Rakkestad

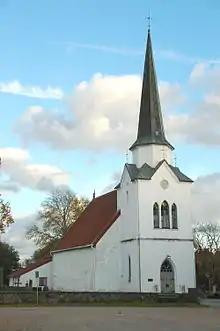
Rakkestad Church

Rakkestad Church ("Rakkestad kirke") is a medieval era church. It was built ca. 1200. The Church is of Romanesque architecture style with rectangular ships and narrower and elongated choir. The building material is stone and brick. Rakkestad Church is first mentioned in written sources in 1370. In 1875, the church was extended with the sanctuary arch demolished and a new tower erected. The parish belongs to the Østre Borgesyssel deanery in the Diocese of Borg.